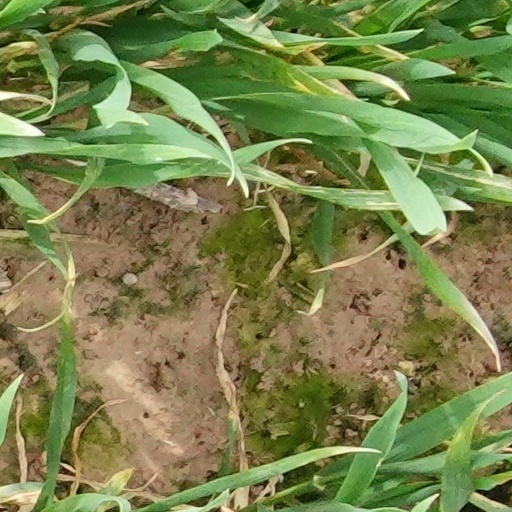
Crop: wheat